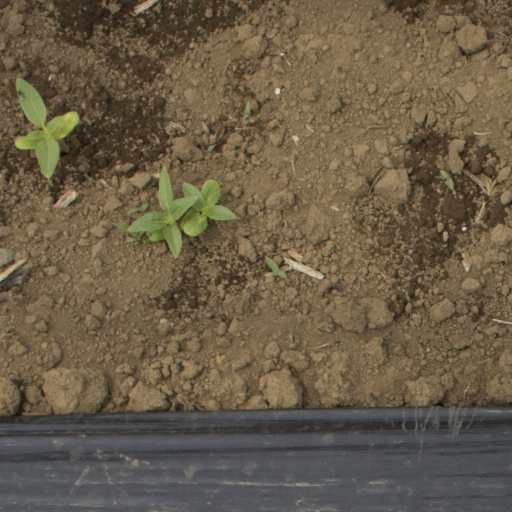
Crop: Jerusalem artichoke